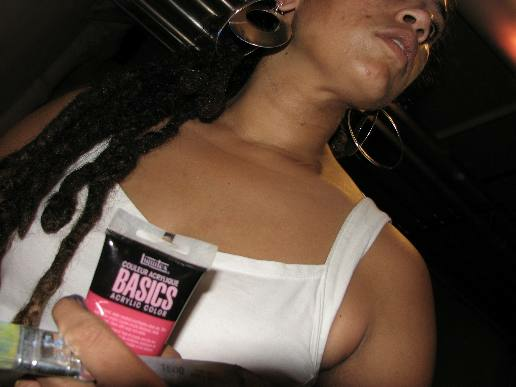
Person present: Yes